Edward Cobb Outlaw

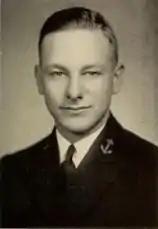
1935 U.S. Naval Academy Senior portrait

Outlaw was born to Mr. and Mrs. Needham Whitfield Outlaw on September 29, 1914, in Greenville, North Carolina. After high school, Outlaw received appointment to the United States Naval Academy, where he participated in track. He graduated in 1935 as the youngest member of his class.